N747GE

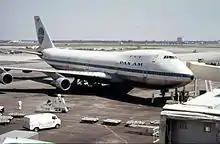
The aircraft, then named "Clipper Star of the Union", at John F Kennedy International Airport in May 1973

The Boeing 747-121 rolled off of Boeing's assembly line in 1969 as the 25th Boeing 747 constructed. Originally registered as N744PA, the aircraft was delivered to Pan Am. N744PA remained under the ownership of Pan Am until 1991, when the airline entered bankruptcy.